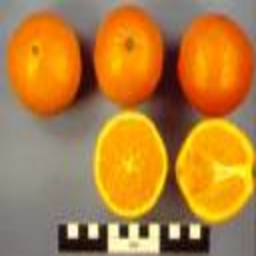
Label: Orange